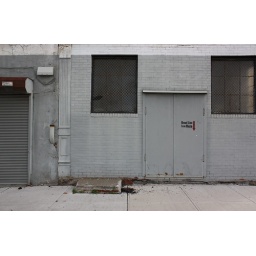
Stencil on wall by street artist ELBOW-TOE.